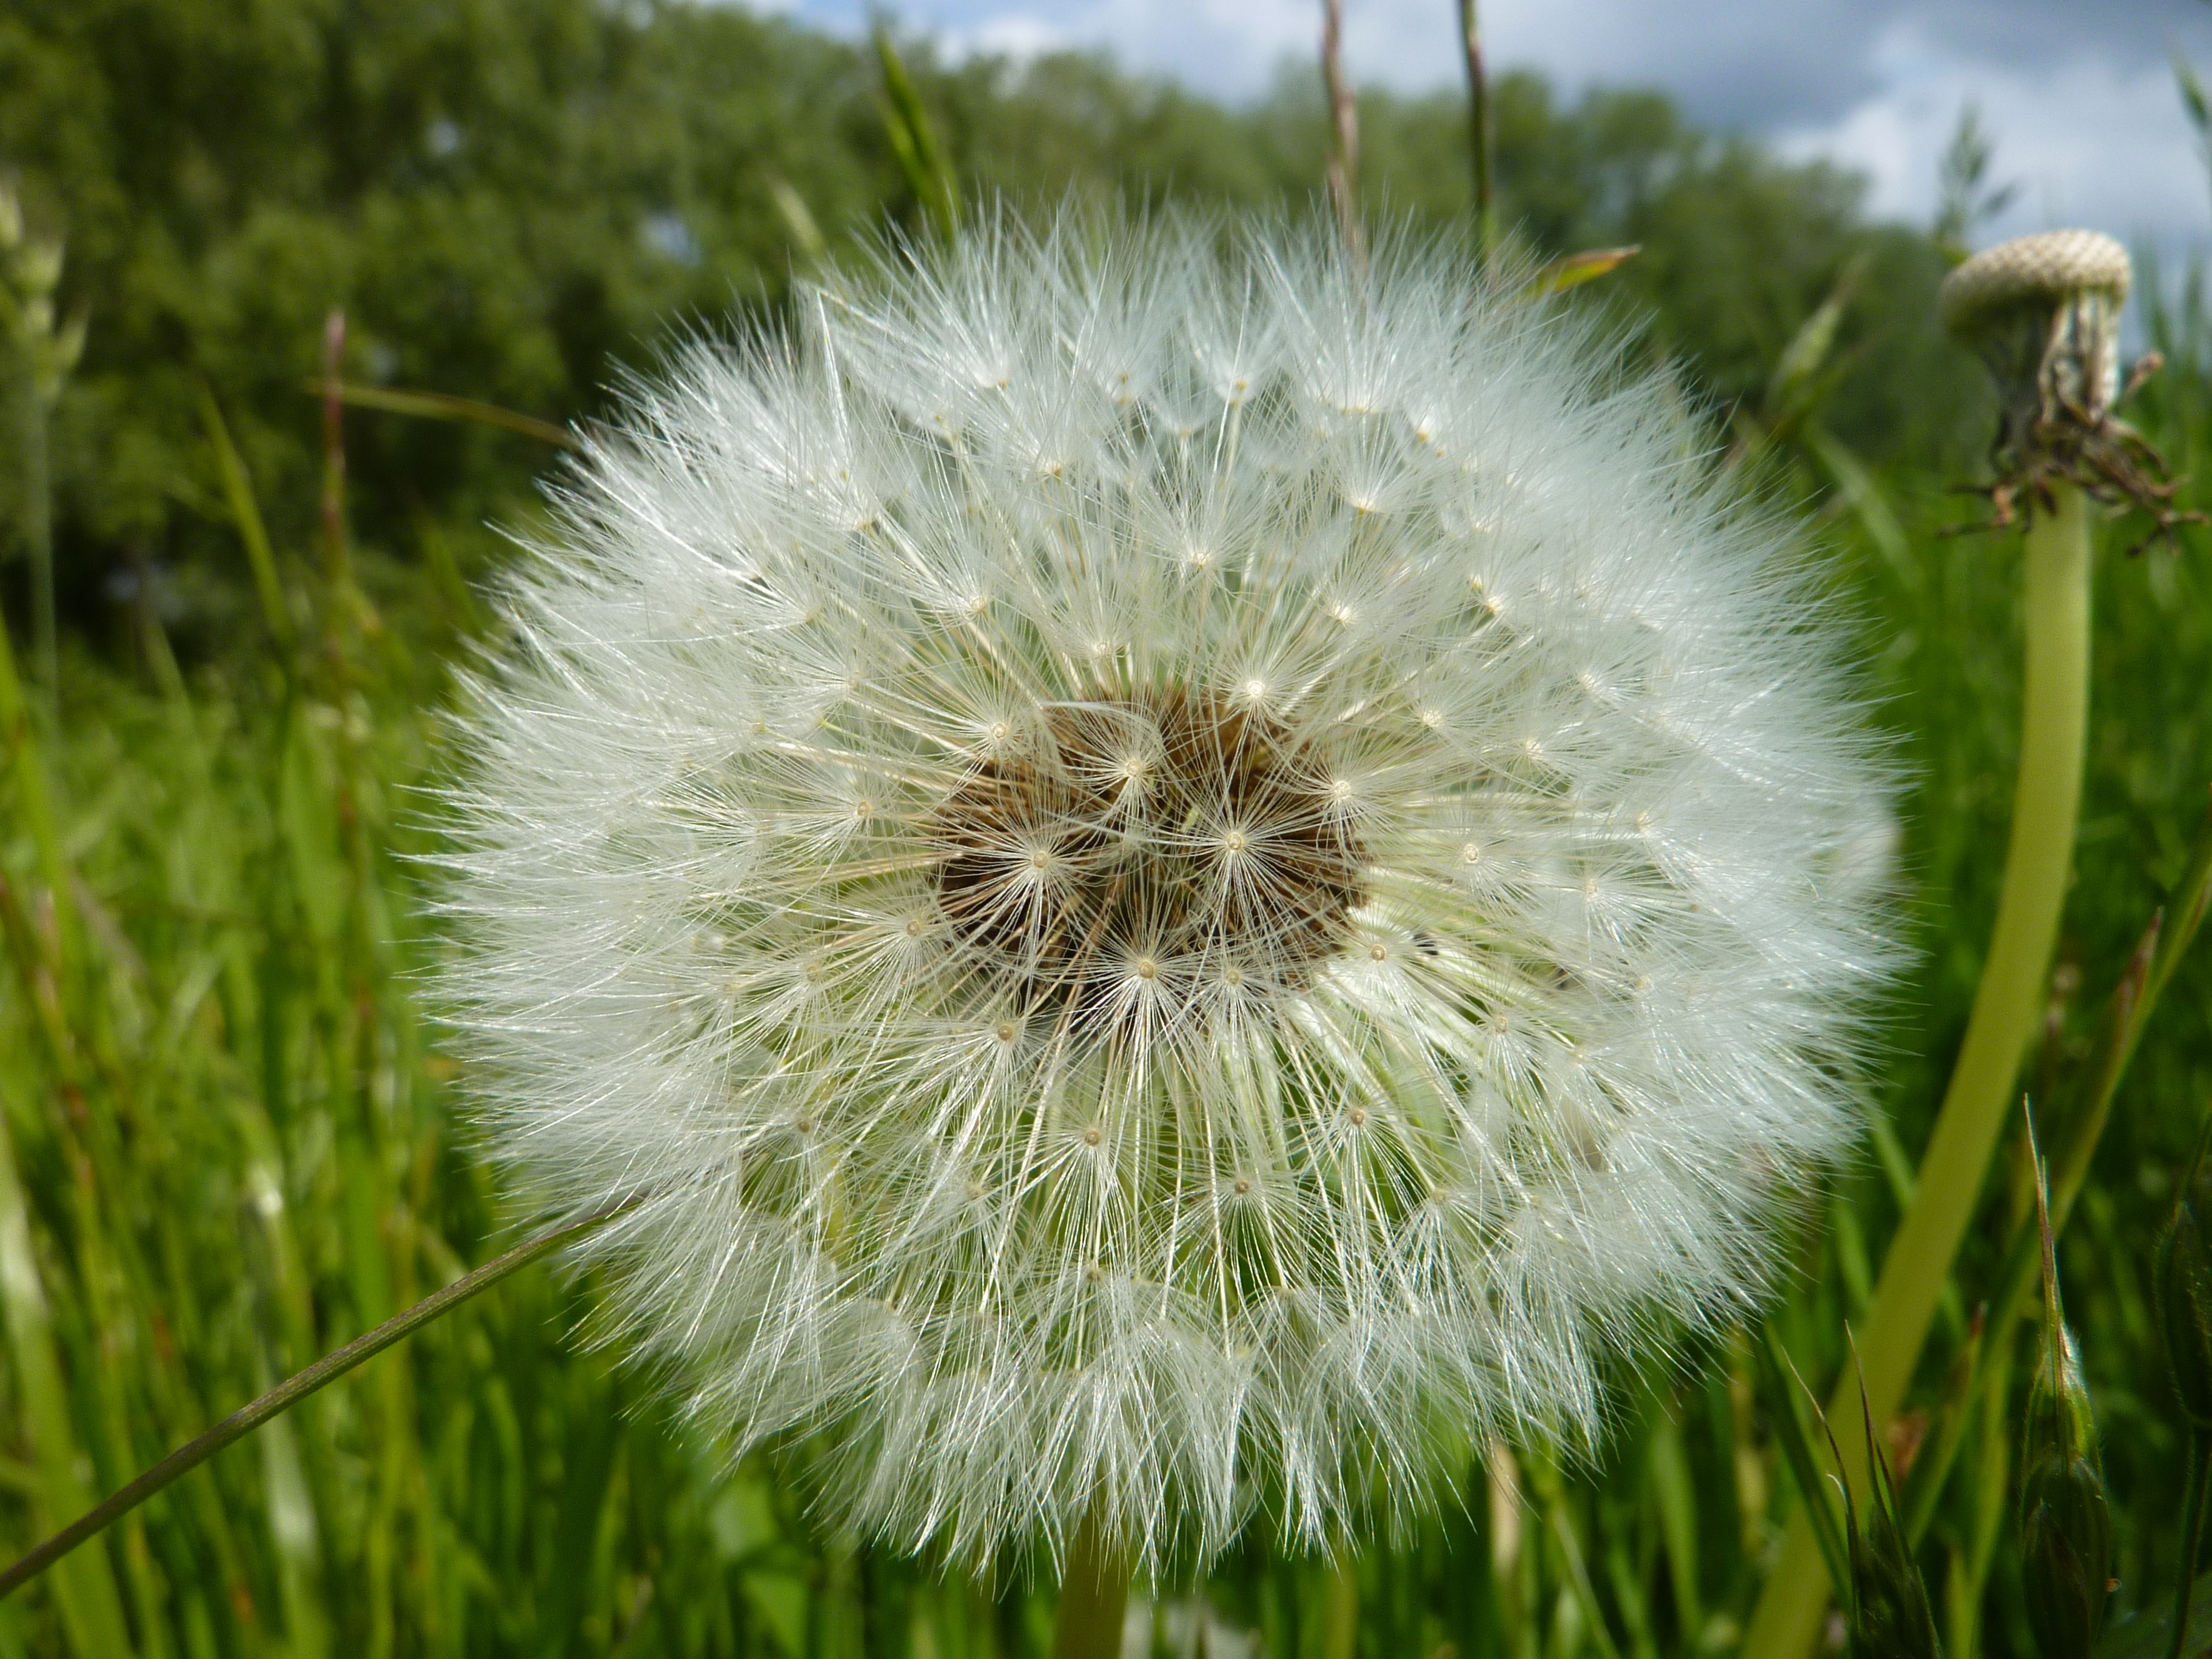
nature, grass, plant, field, meadow, dandelion, prairie, flower, spring, green, produce, botany, close, flora, wildflower, close up, pointed flower, seeds, thistle, macro photography, flowering plant, daisy family, plant stem, land plant